Jamie Vardy

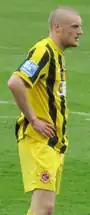
Vardy playing for Fleetwood Town in 2012

After just over a year with Halifax, Vardy signed for Conference Premier club Fleetwood Town for an undisclosed fee. He made his debut the same day in a 0–0 home draw with York City. He scored his first goals for the club in his third appearance, scoring twice in a 3–2 win away to Kettering Town on 3 September. The following week he scored another two goals against Gateshead at Highbury Stadium, including one in added time. He scored twice for a third consecutive match when on in the 3–1 away win against Ebbsfleet United, but did not score again for just over a month until he scored a hat-trick in the away match against Alfreton Town on 18 October. On 20 September, he was given a straight red card in a 5–2 home win over Kidderminster Harriers, a match in which each team played for over an hour with ten men. Four days after his hat-trick, Vardy scored two more goals in a 4–1 win over Bath City, a result which left Fleetwood two points behind leaders Wrexham.